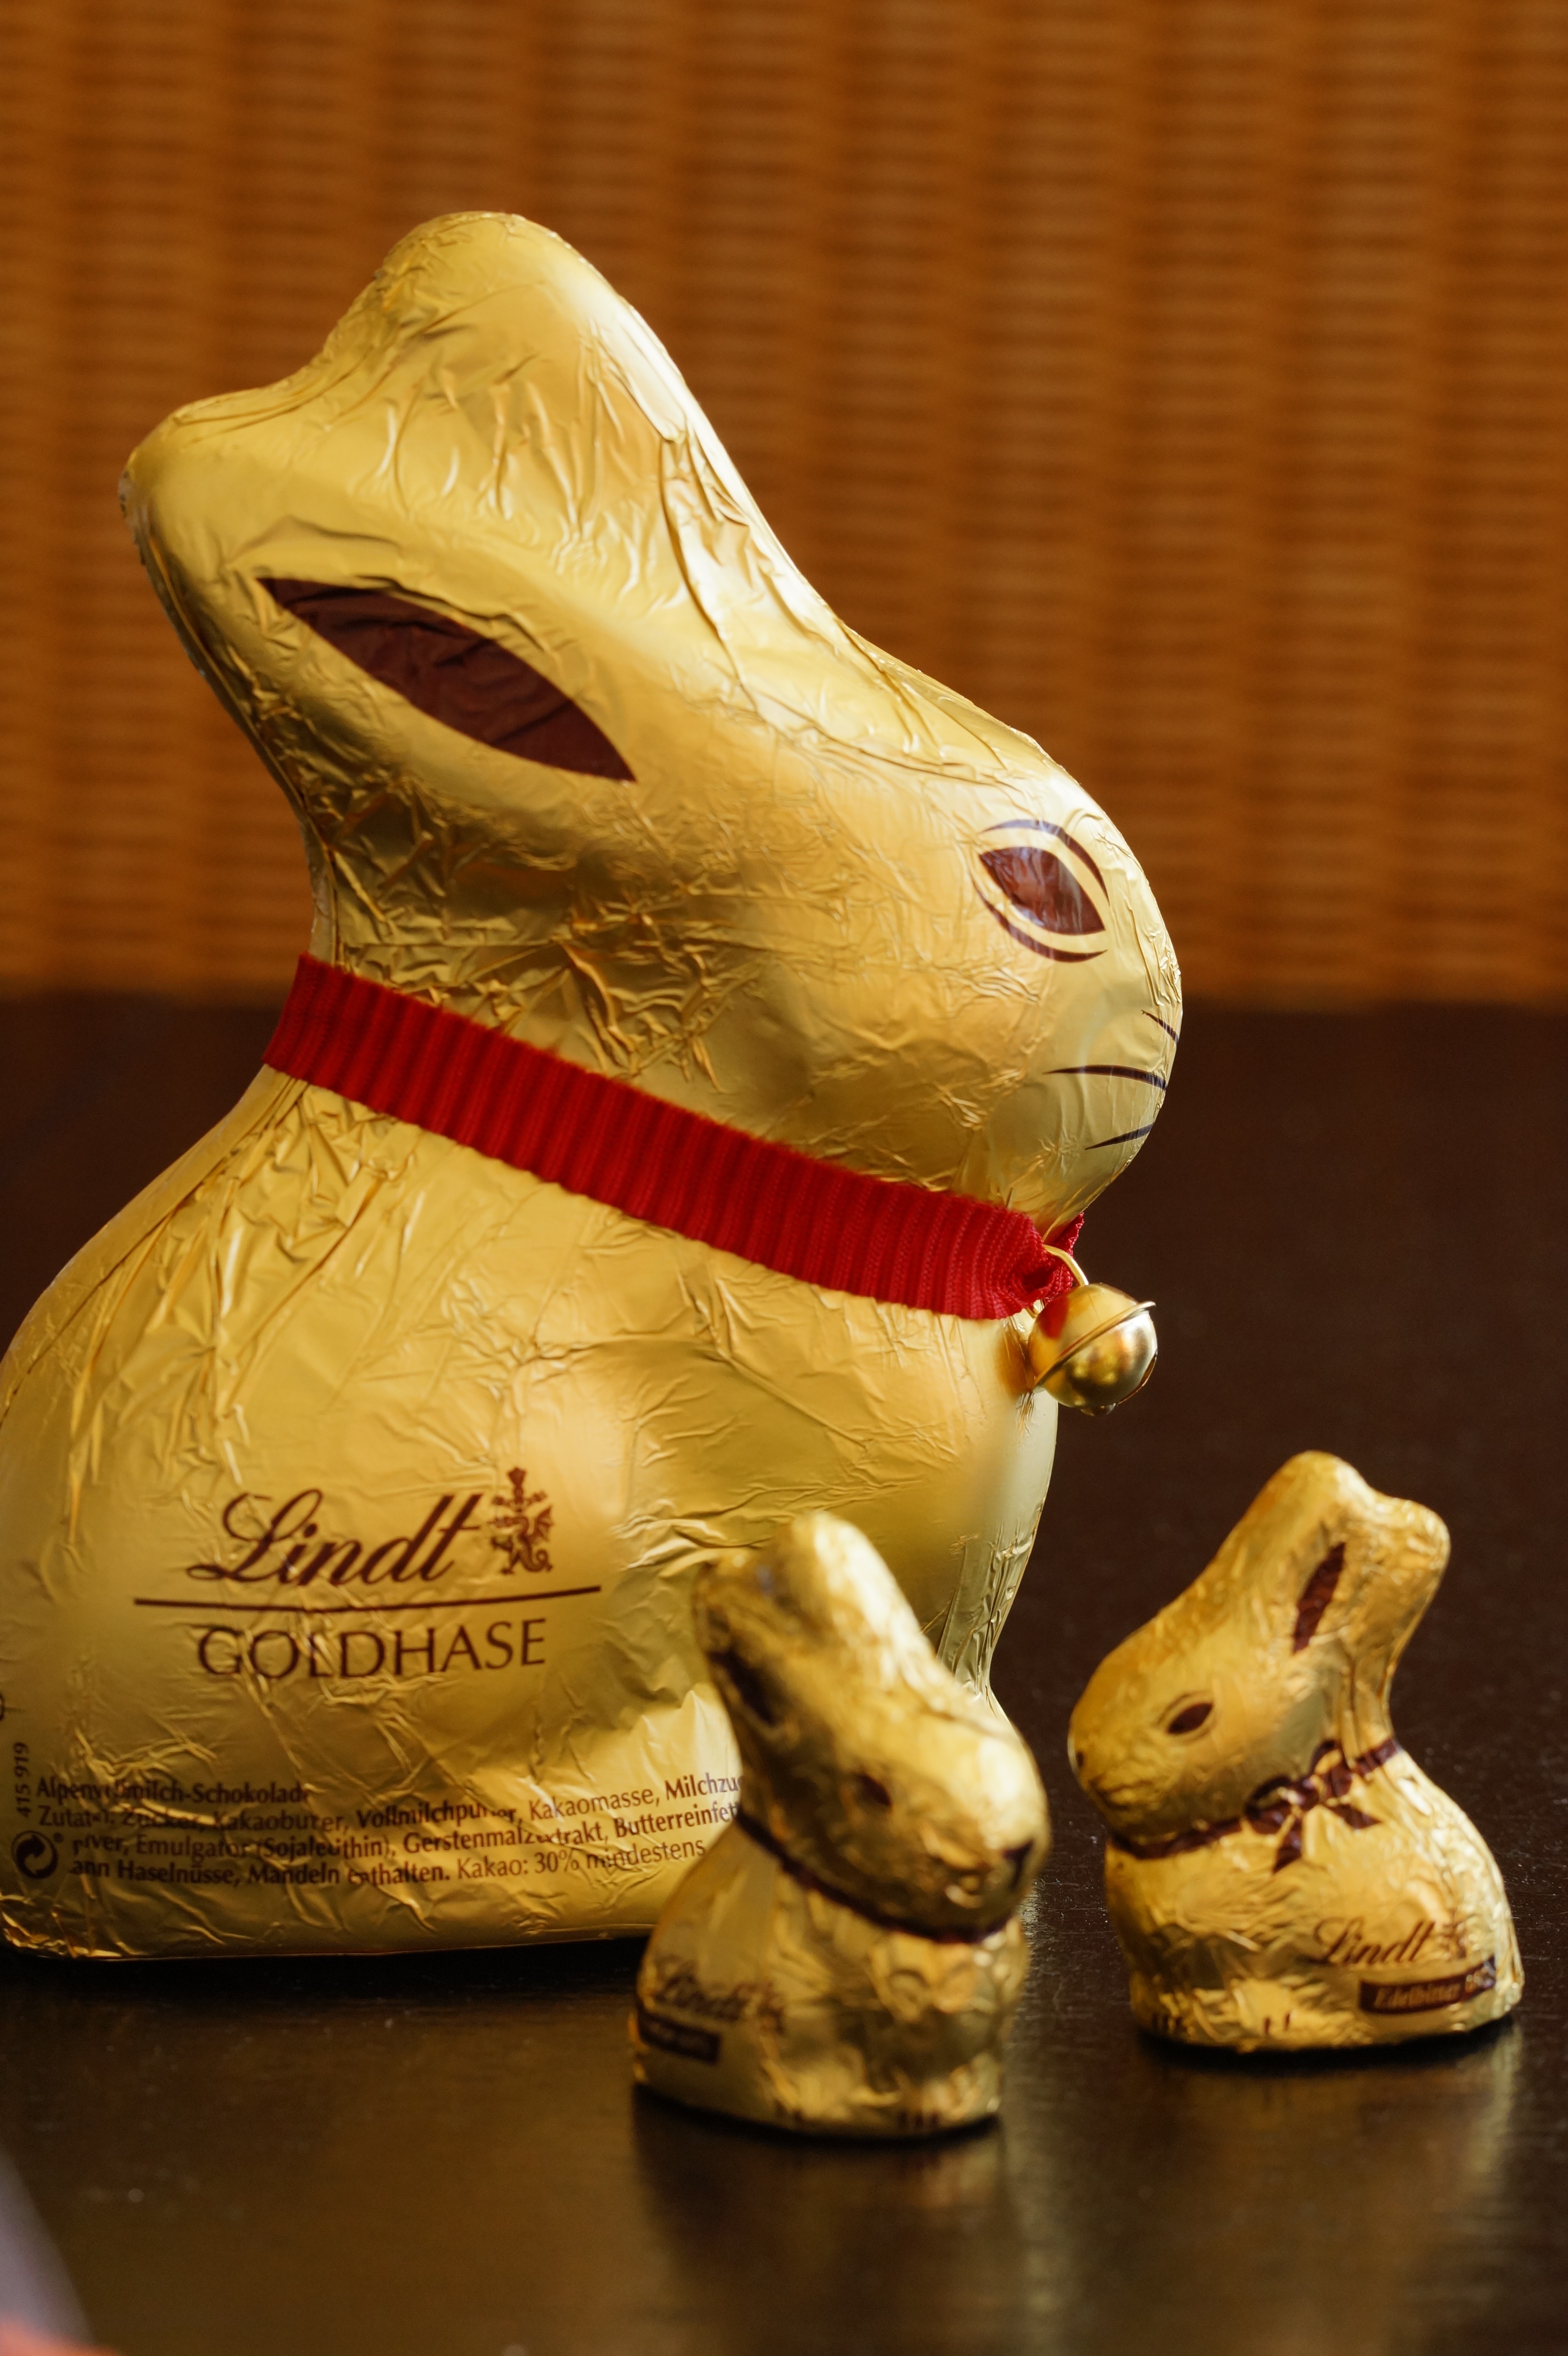
animal, bell, statue, spring, golden, ceramic, child, yellow, chocolate, toy, rabbit, sculpture, art, children, figure, gold, figurine, candy, easter, carving, shiny, dinosaur, easter bunny, easter decoration, small and large, happy easter, easter greeting, ancient history, gold foil, spring consumption, chocolate easter bunny